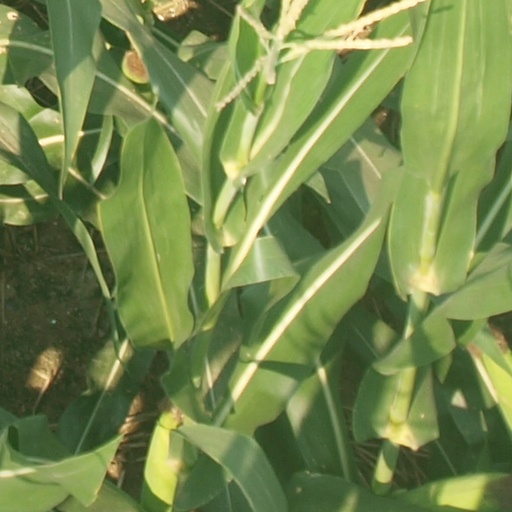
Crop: maize; corn